Speeder (motor vessel)

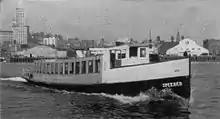
"Speeder" with modified cabin structure, 1942 or later.

In 1935 "Speeder" came into the ownership of Puget Sound Navigation Co. when PSN acquired Kitsap County Transportation Co. and the entire KCTC fleet. "Speeder" was not operated by PSN however, and seems to have been idle for a number of years following the purchase. In 1942, "Speeder" was acquired by Boles Harbor Island Ferries. The cabins of the vessel were cut down and the vessel was then and placed on a route running shipyard workers from downtown Seattle to the yards on Harbor Island. Master of the vessel in this service was Joe D. Williamson, who later became known as a prominent maritime photographer. It is also reported that "Speeder" made runs to Bremerton during this period.